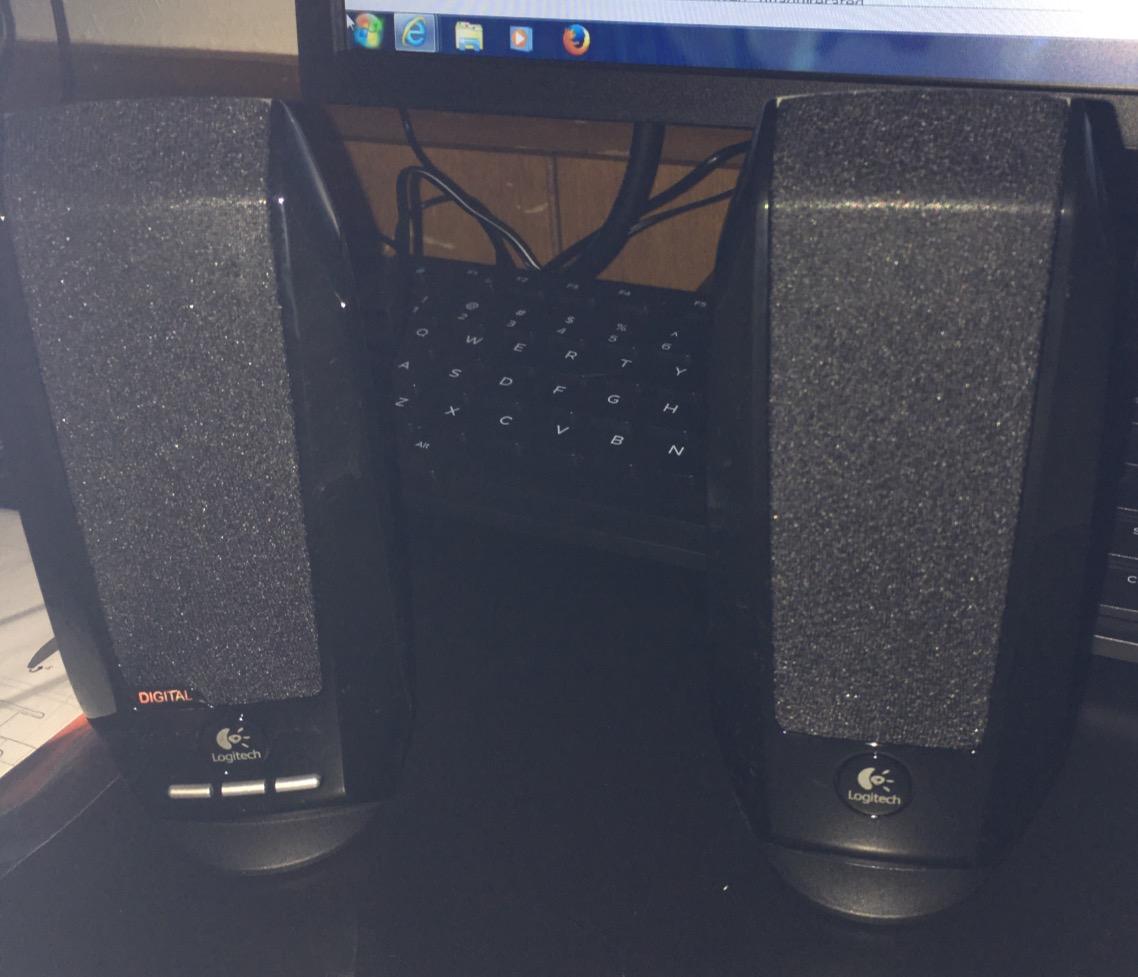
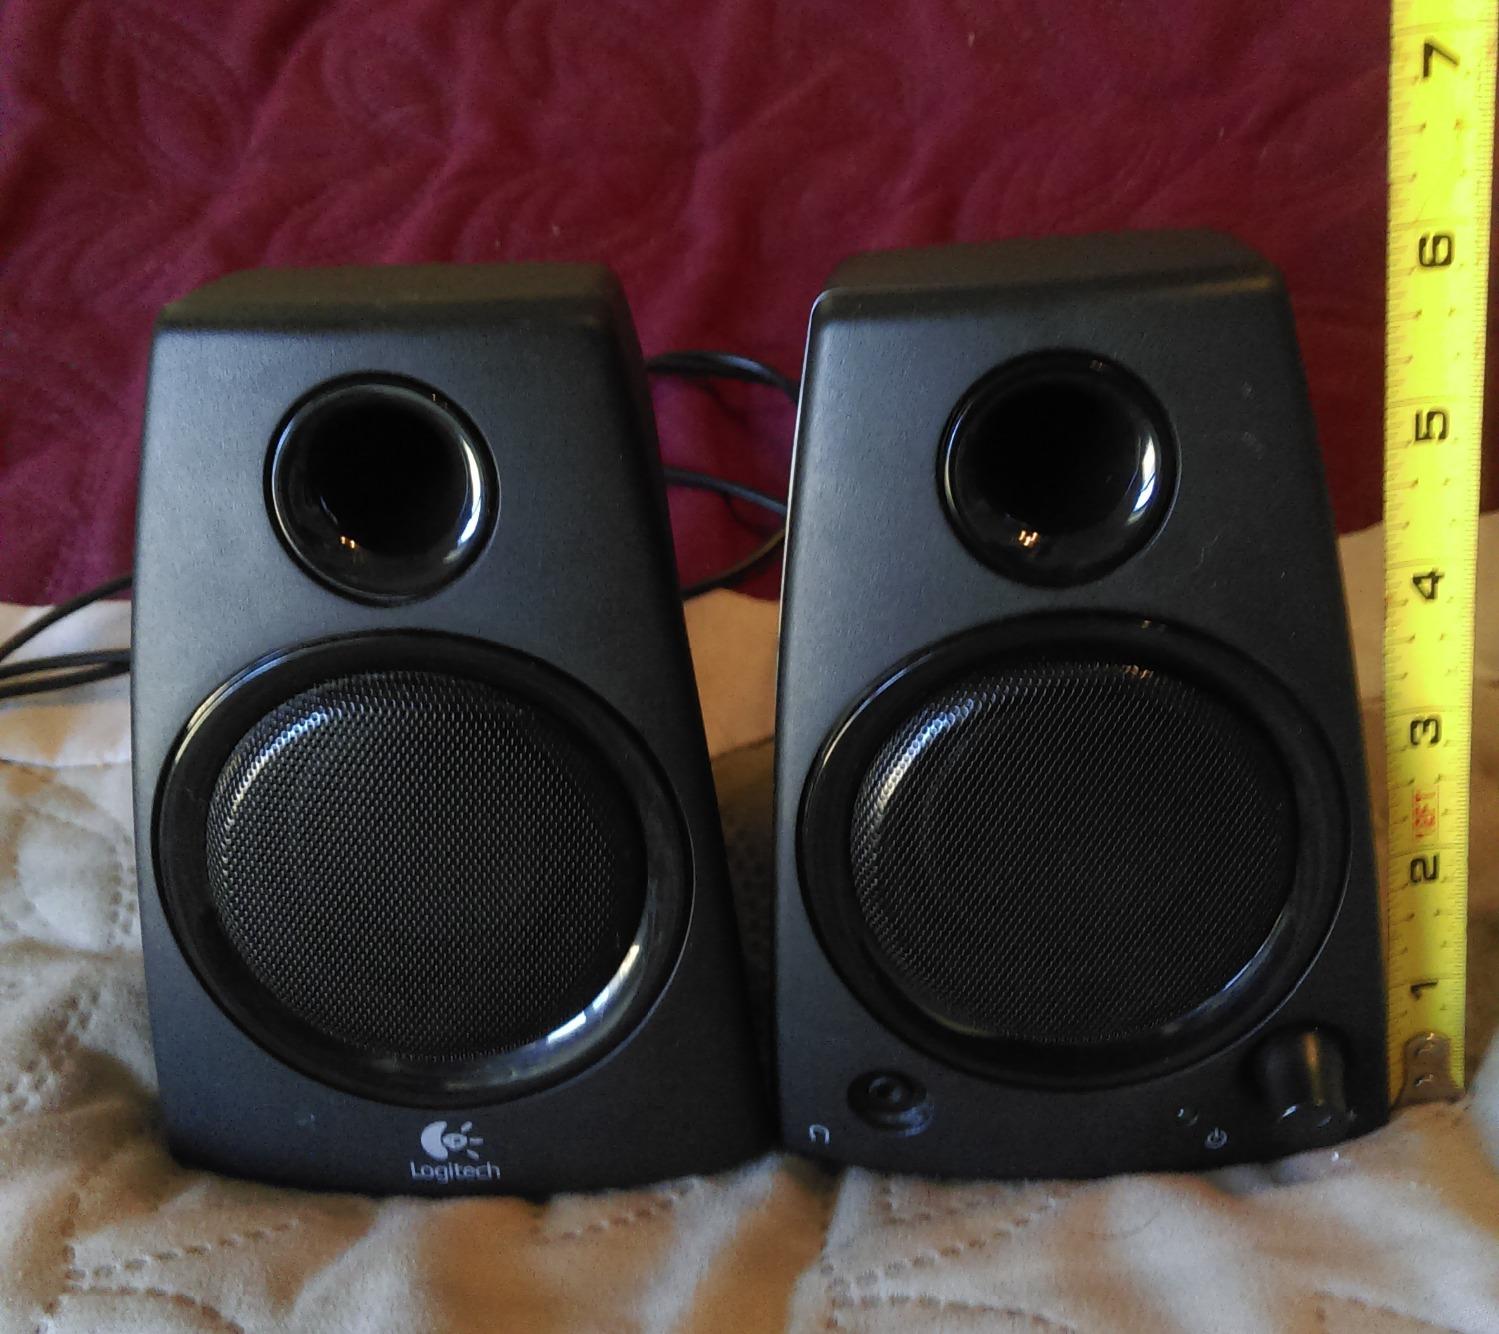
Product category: speaker
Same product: no